Portus B. Weare

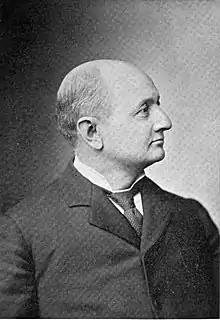
Chicago Businessman Portus B. Weare

Portus Baxter Weare (January 1, 1842 - February 23, 1909) was born in a log cabin at Otsego, Michigan, then a remote settlement. His wilderness childhood led him into an early career as a fur trader. He met Captain John Jerome Healy at his trading post at Fort Benton, Montana and the two men began to work together in the fur trade. By the mid-1880s, many of the peltries were in decline due to over hunting, so Weare moved on to grain trading in Chicago. He was a success, and became wealthy. He was a member of the Chicago Board of Trade for over forty years.